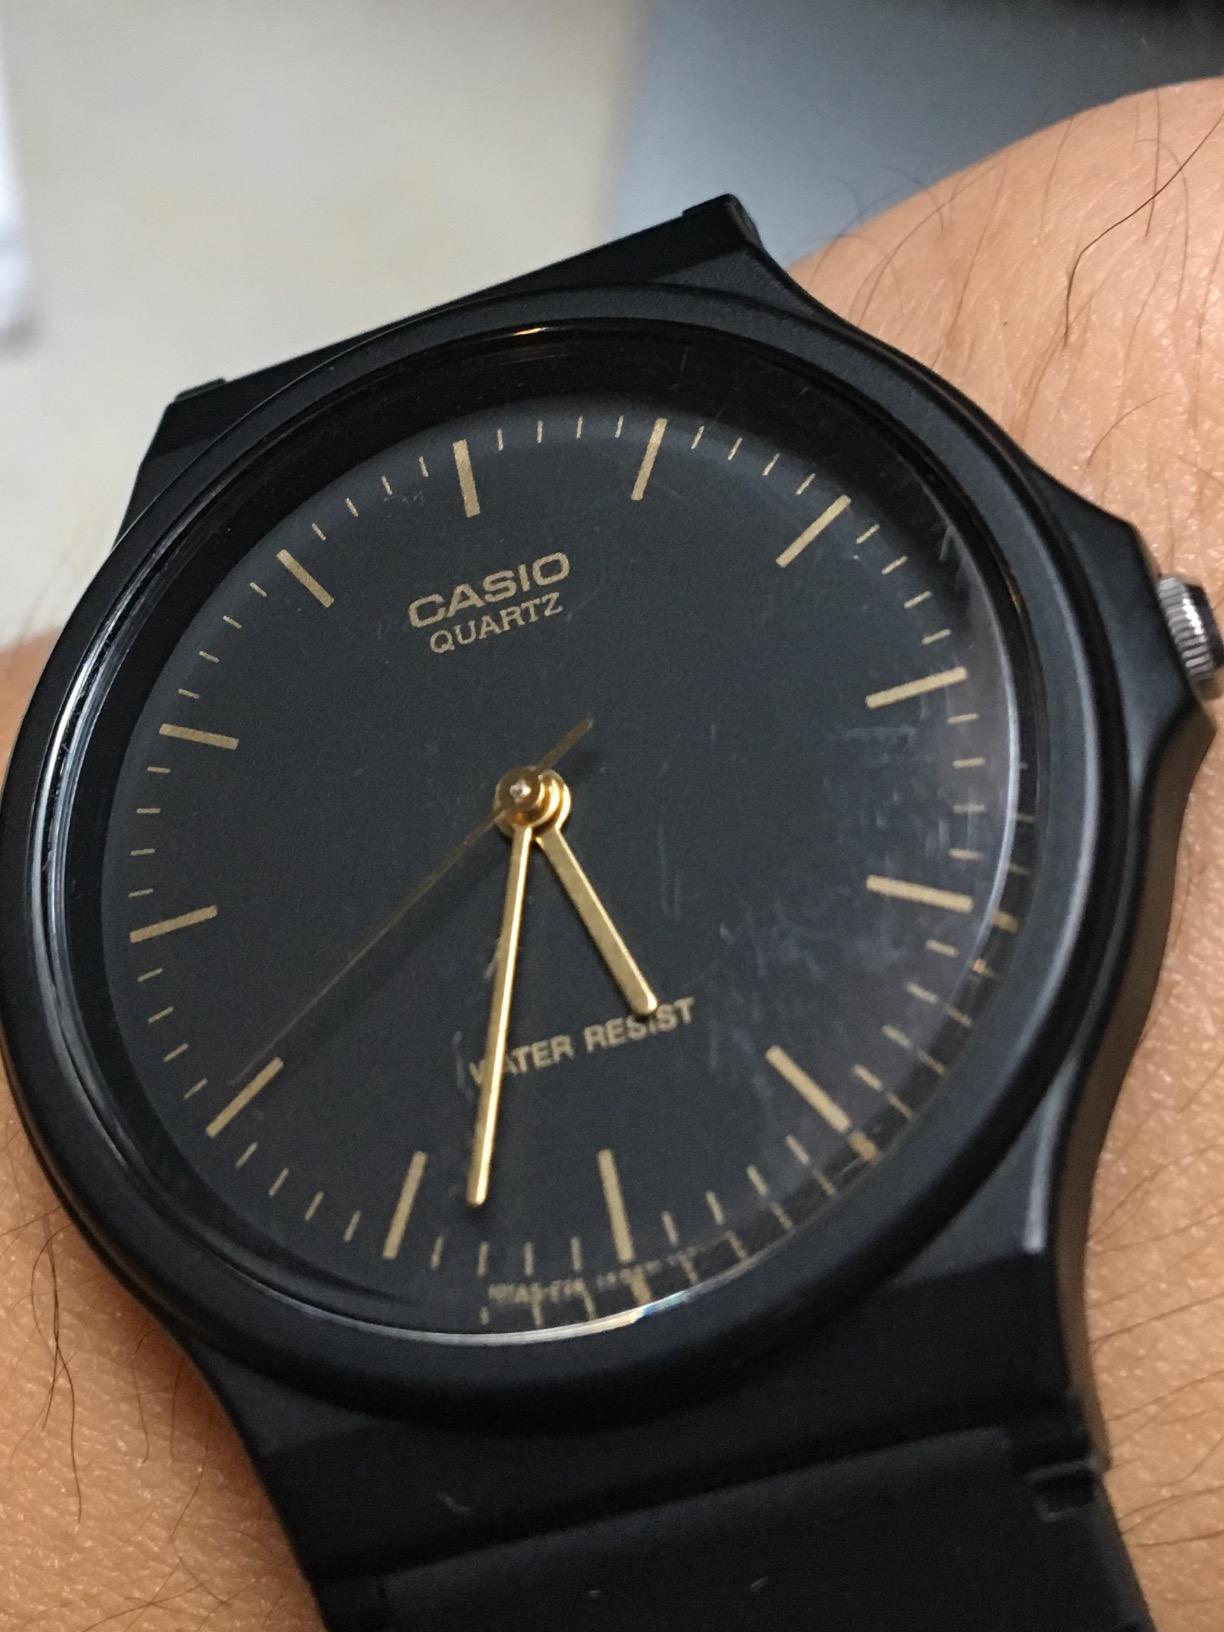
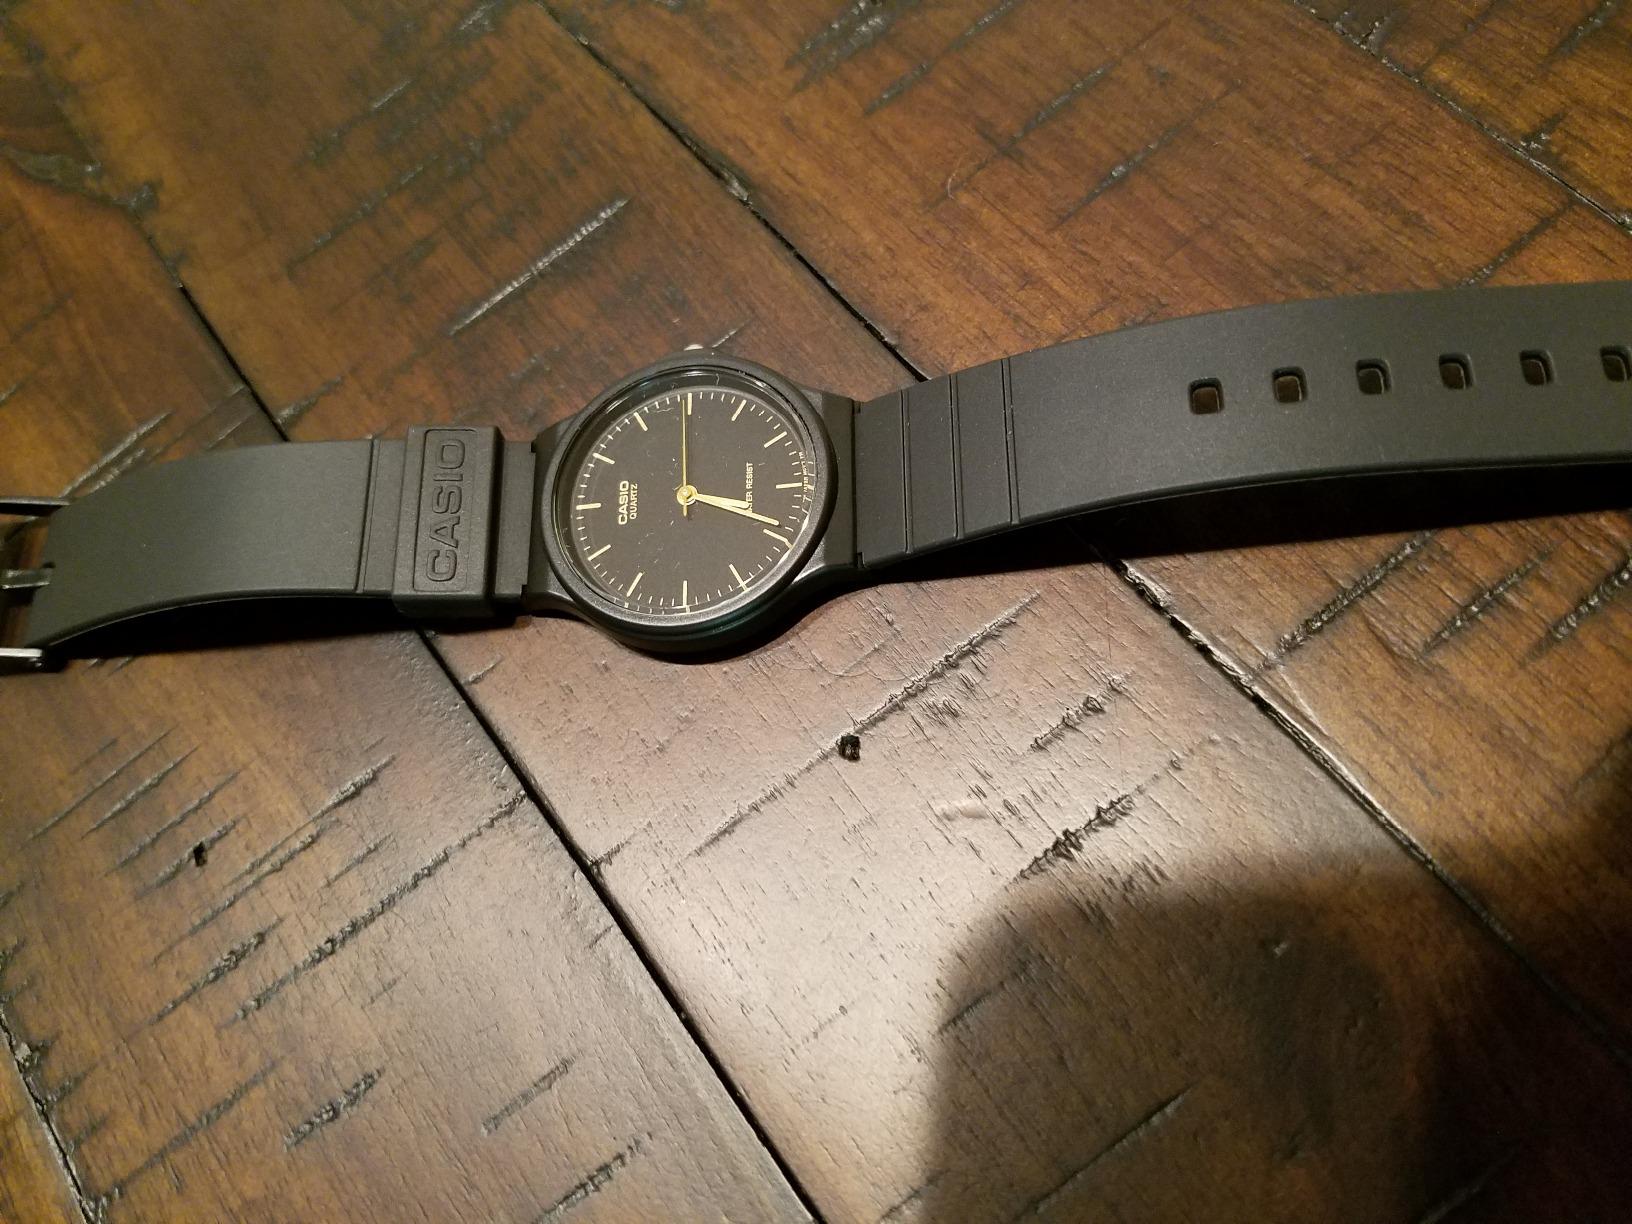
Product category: accessories_watch
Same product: yes